Ganga (TV series)

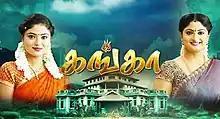

Ganga is a 2017 Indian Tamil-language supernatural soap opera, starring Mounica, Pradeep, Piyali, Anuradha and Yuvarani in the first season. The story is partially based on Indra Soundar Rajan's novel and remake of the Telugu language television series "Saptha Mathrika" which aired on Gemini TV from 2016–2017. It replaced "Pasamalar" and aired on Sun TV from Monday to Saturday from 2 January 2017 to 7 July 2018 for 464 episodes which was then replaced by Kanmani serial .